Monica Lewinsky

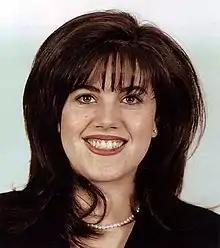
Lewinsky's May 1997 government identification photograph

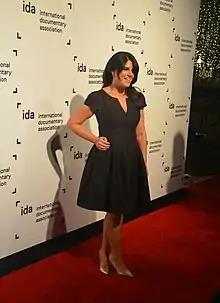
Lewinsky at the 2014 International Documentary Association Awards

Lewinsky stated that she had nine sexual encounters with President Bill Clinton in the Oval Office between November 1995 and March 1997. According to her testimony, these encounters involved oral sex and other sexual acts, but not sexual intercourse.